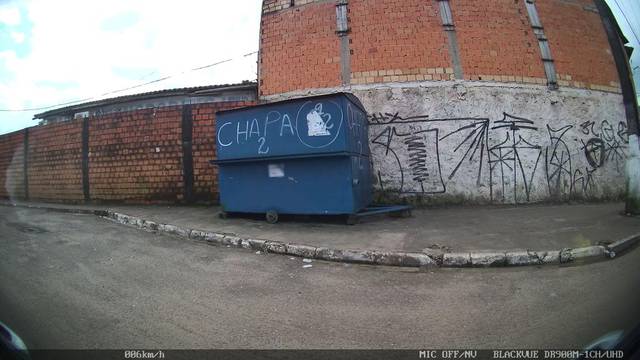
Region: Brazil
Coordinates: -1.345, -48.357